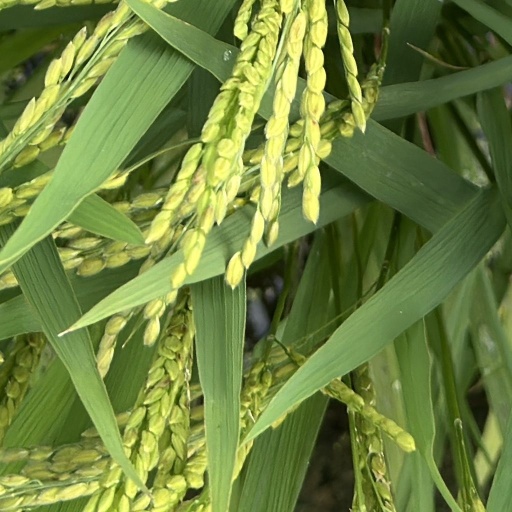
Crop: rice